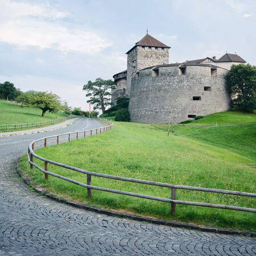
Vaduz Castle